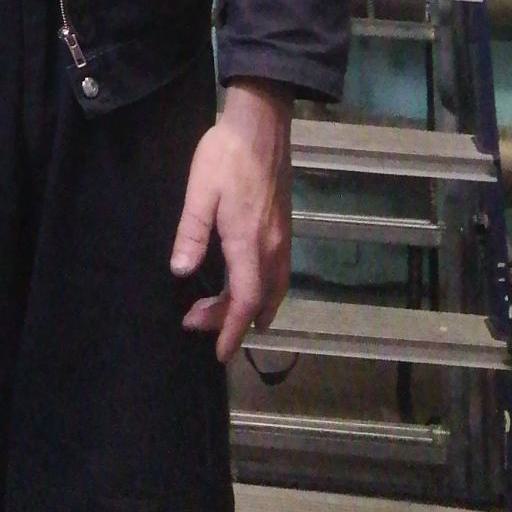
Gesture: no_gesture